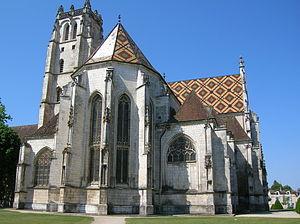
L'église Saint-Nicolas-de-Tolentin de Brou est une église faisant partie du monastère royal de Brou, à Bourg-en-Bresse dans l'Ain, qui fut construite à la demande de Marguerite d'Autriche.